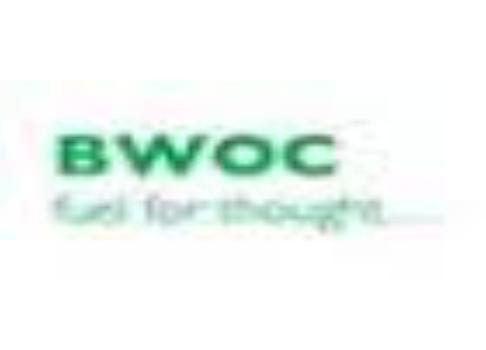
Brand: BWOC
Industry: Others